Music history of the United States in the 1960s

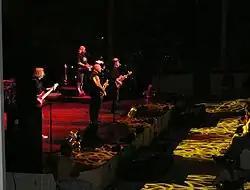
Creedence Clearwater Revival, 2009

Roots rock is the term now used to describe a move away from the excesses of the psychedelic scene, to a more basic form of rock and roll that incorporated its original influences, particularly country and folk music, leading to the creation of country rock and Southern rock. In 1966 Bob Dylan spearheaded the movement when he went to Nashville to record the album "Blonde on Blonde". This, and subsequent more clearly country-influenced albums, have been seen as creating the genre of country folk, a route pursued by a number of, largely acoustic, folk musicians. Other acts that followed the back-to-basics trend were the Canadian group The Band and the Californian-based Creedence Clearwater Revival, both of which mixed basic rock and roll with folk, country and blues, to be among the most successful and influential bands of the late 1960s. The same movement saw the beginning of the recording careers of Californian solo artists like Ry Cooder, Bonnie Raitt and Lowell George, and influenced the work of established performers such as the Rolling Stones' "Beggar's Banquet" (1968) and the Beatles' "Let It Be" (1970).